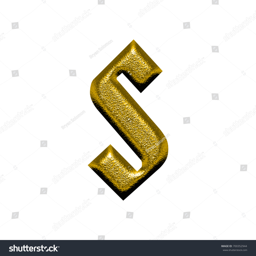
golden metallic rough chiseled lowercase or small letter s in a 3d illustration with a gold hammered metal surface effect and ancient font style isolated on a white background with clipping path .